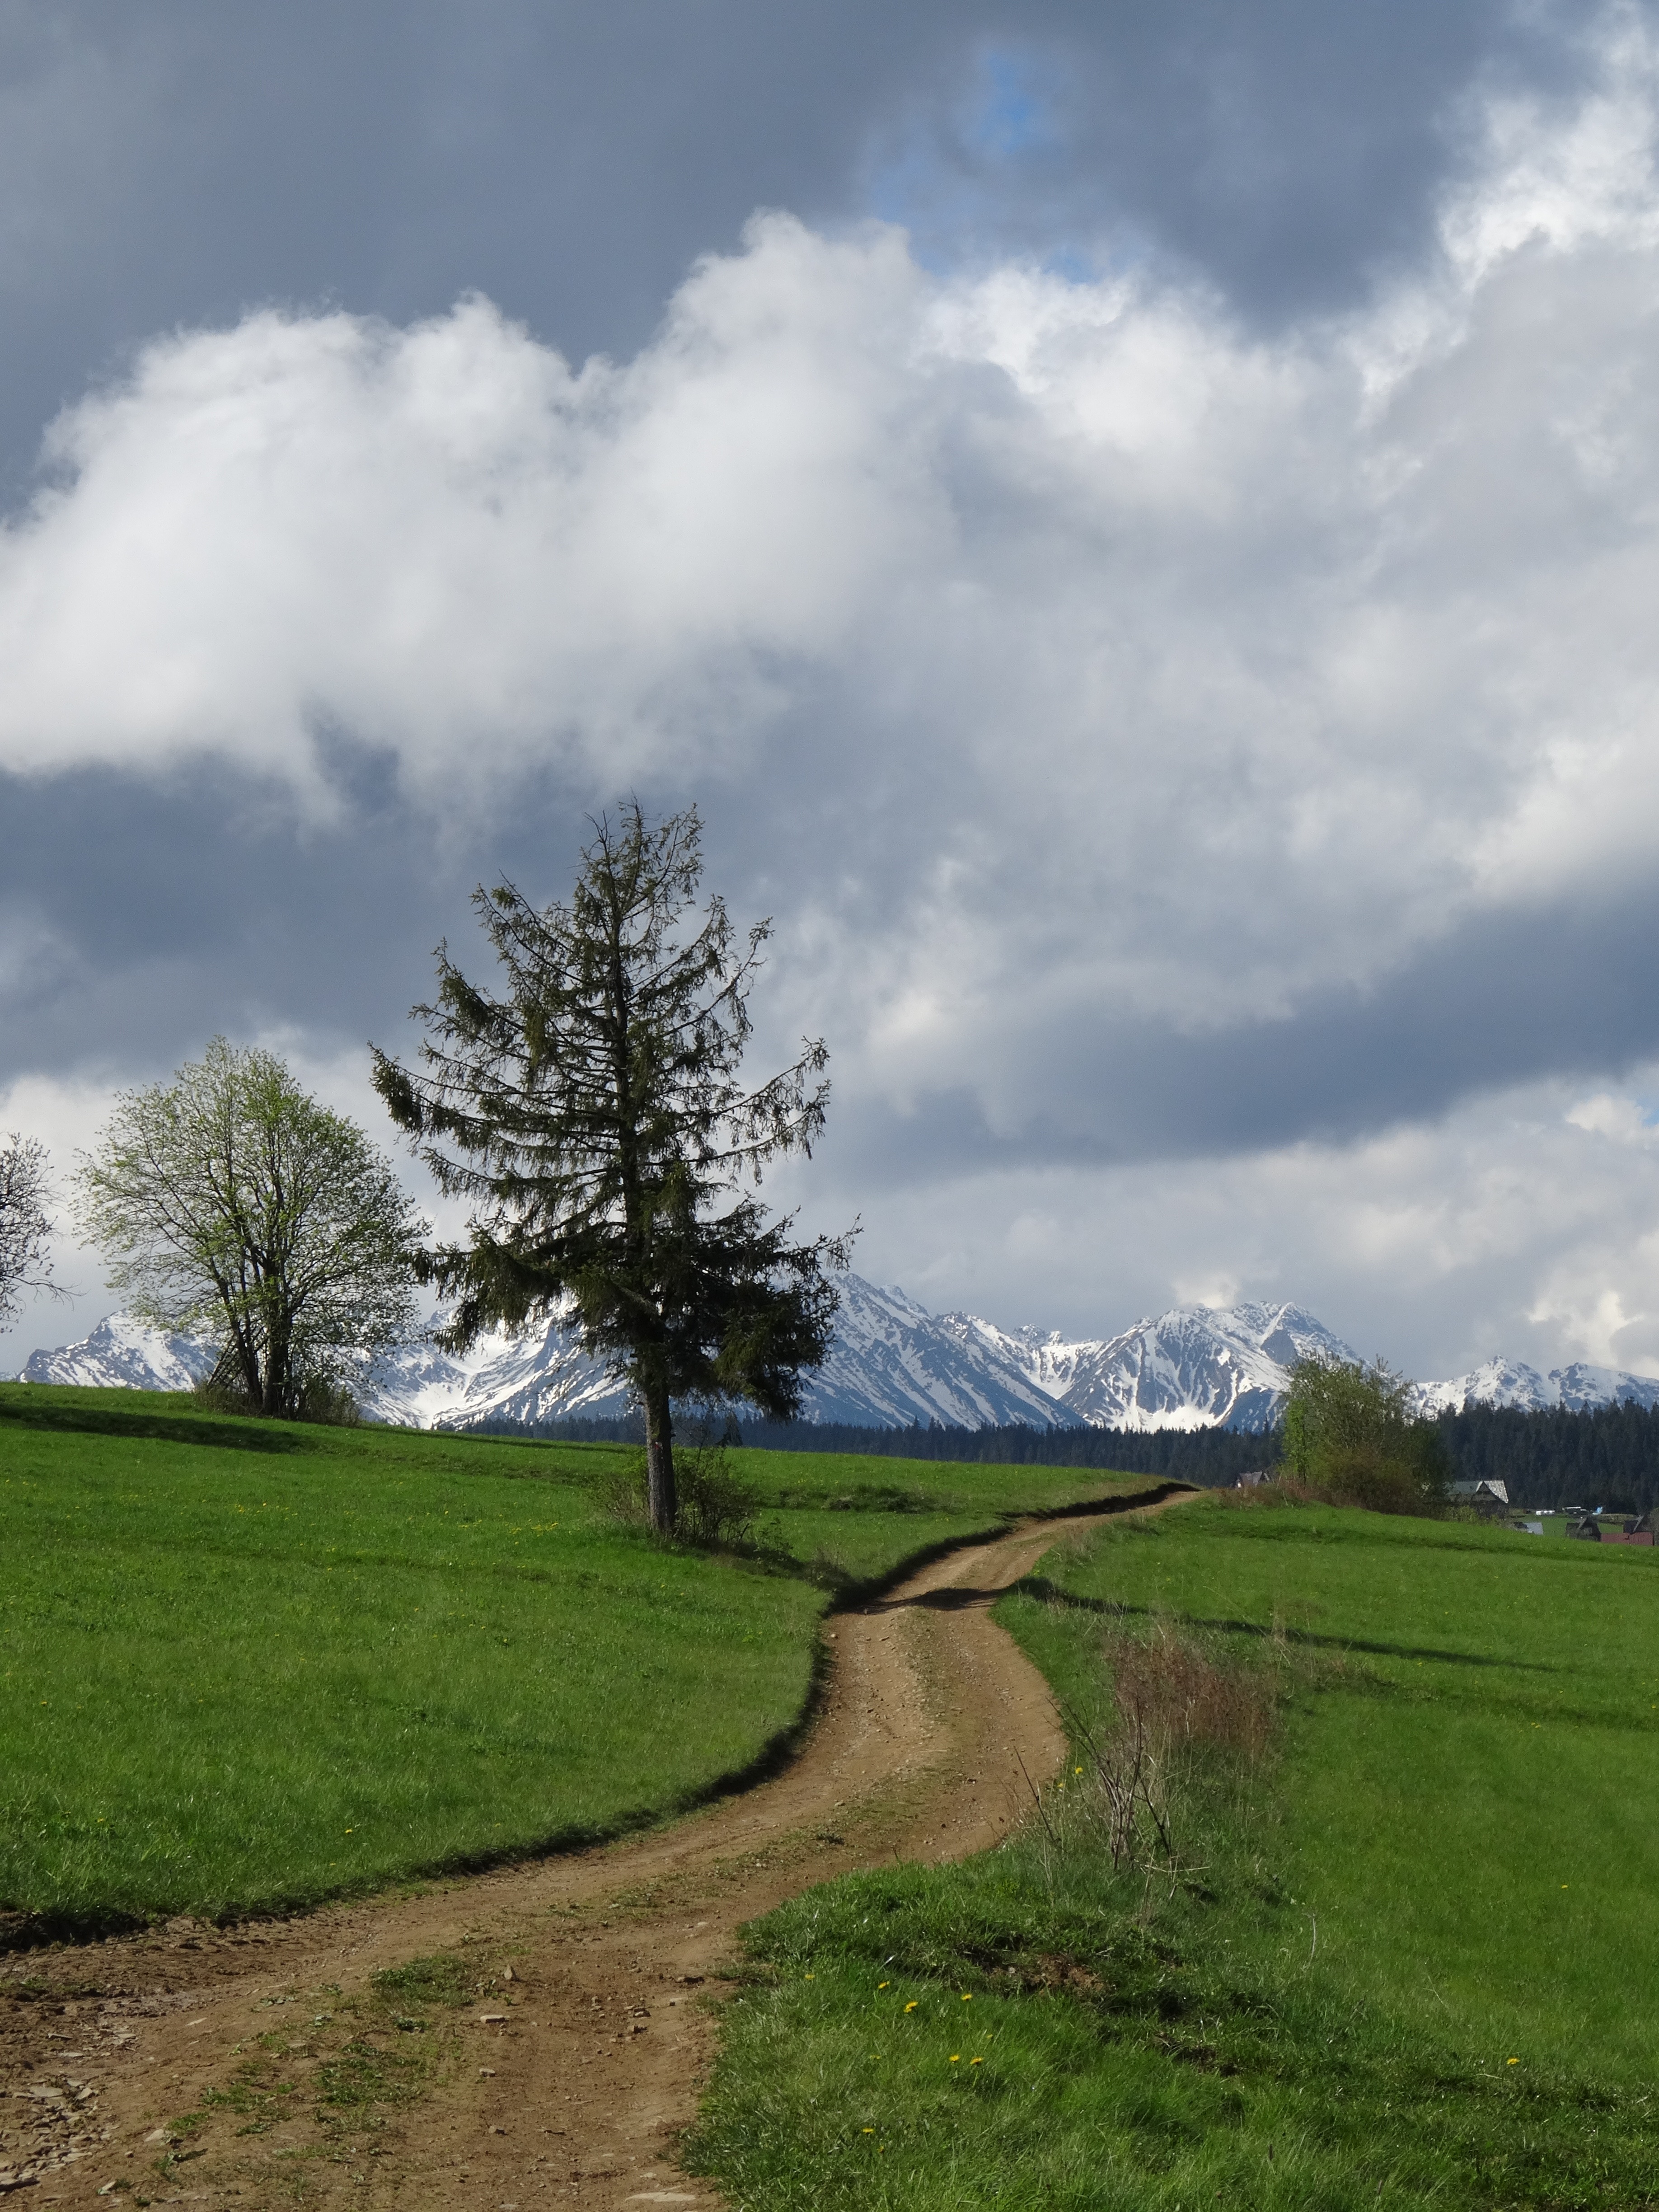
landscape, tree, nature, grass, horizon, mountain, cloud, plant, sky, road, trail, field, meadow, prairie, hill, mountain range, green, holiday, soil, agriculture, tourism, plain, tour, mountains, grassland, poland, tatry, rural area, meteorological phenomenon, tatra bukovina, woody plant, mountainous landforms